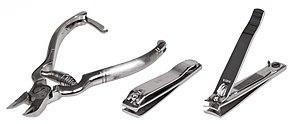
Un coupe-ongles ou coupe-ongle est un outil de soin du corps permettant de couper les ongles des pieds et des mains. Un coupe-ongles est fait généralement de métal.